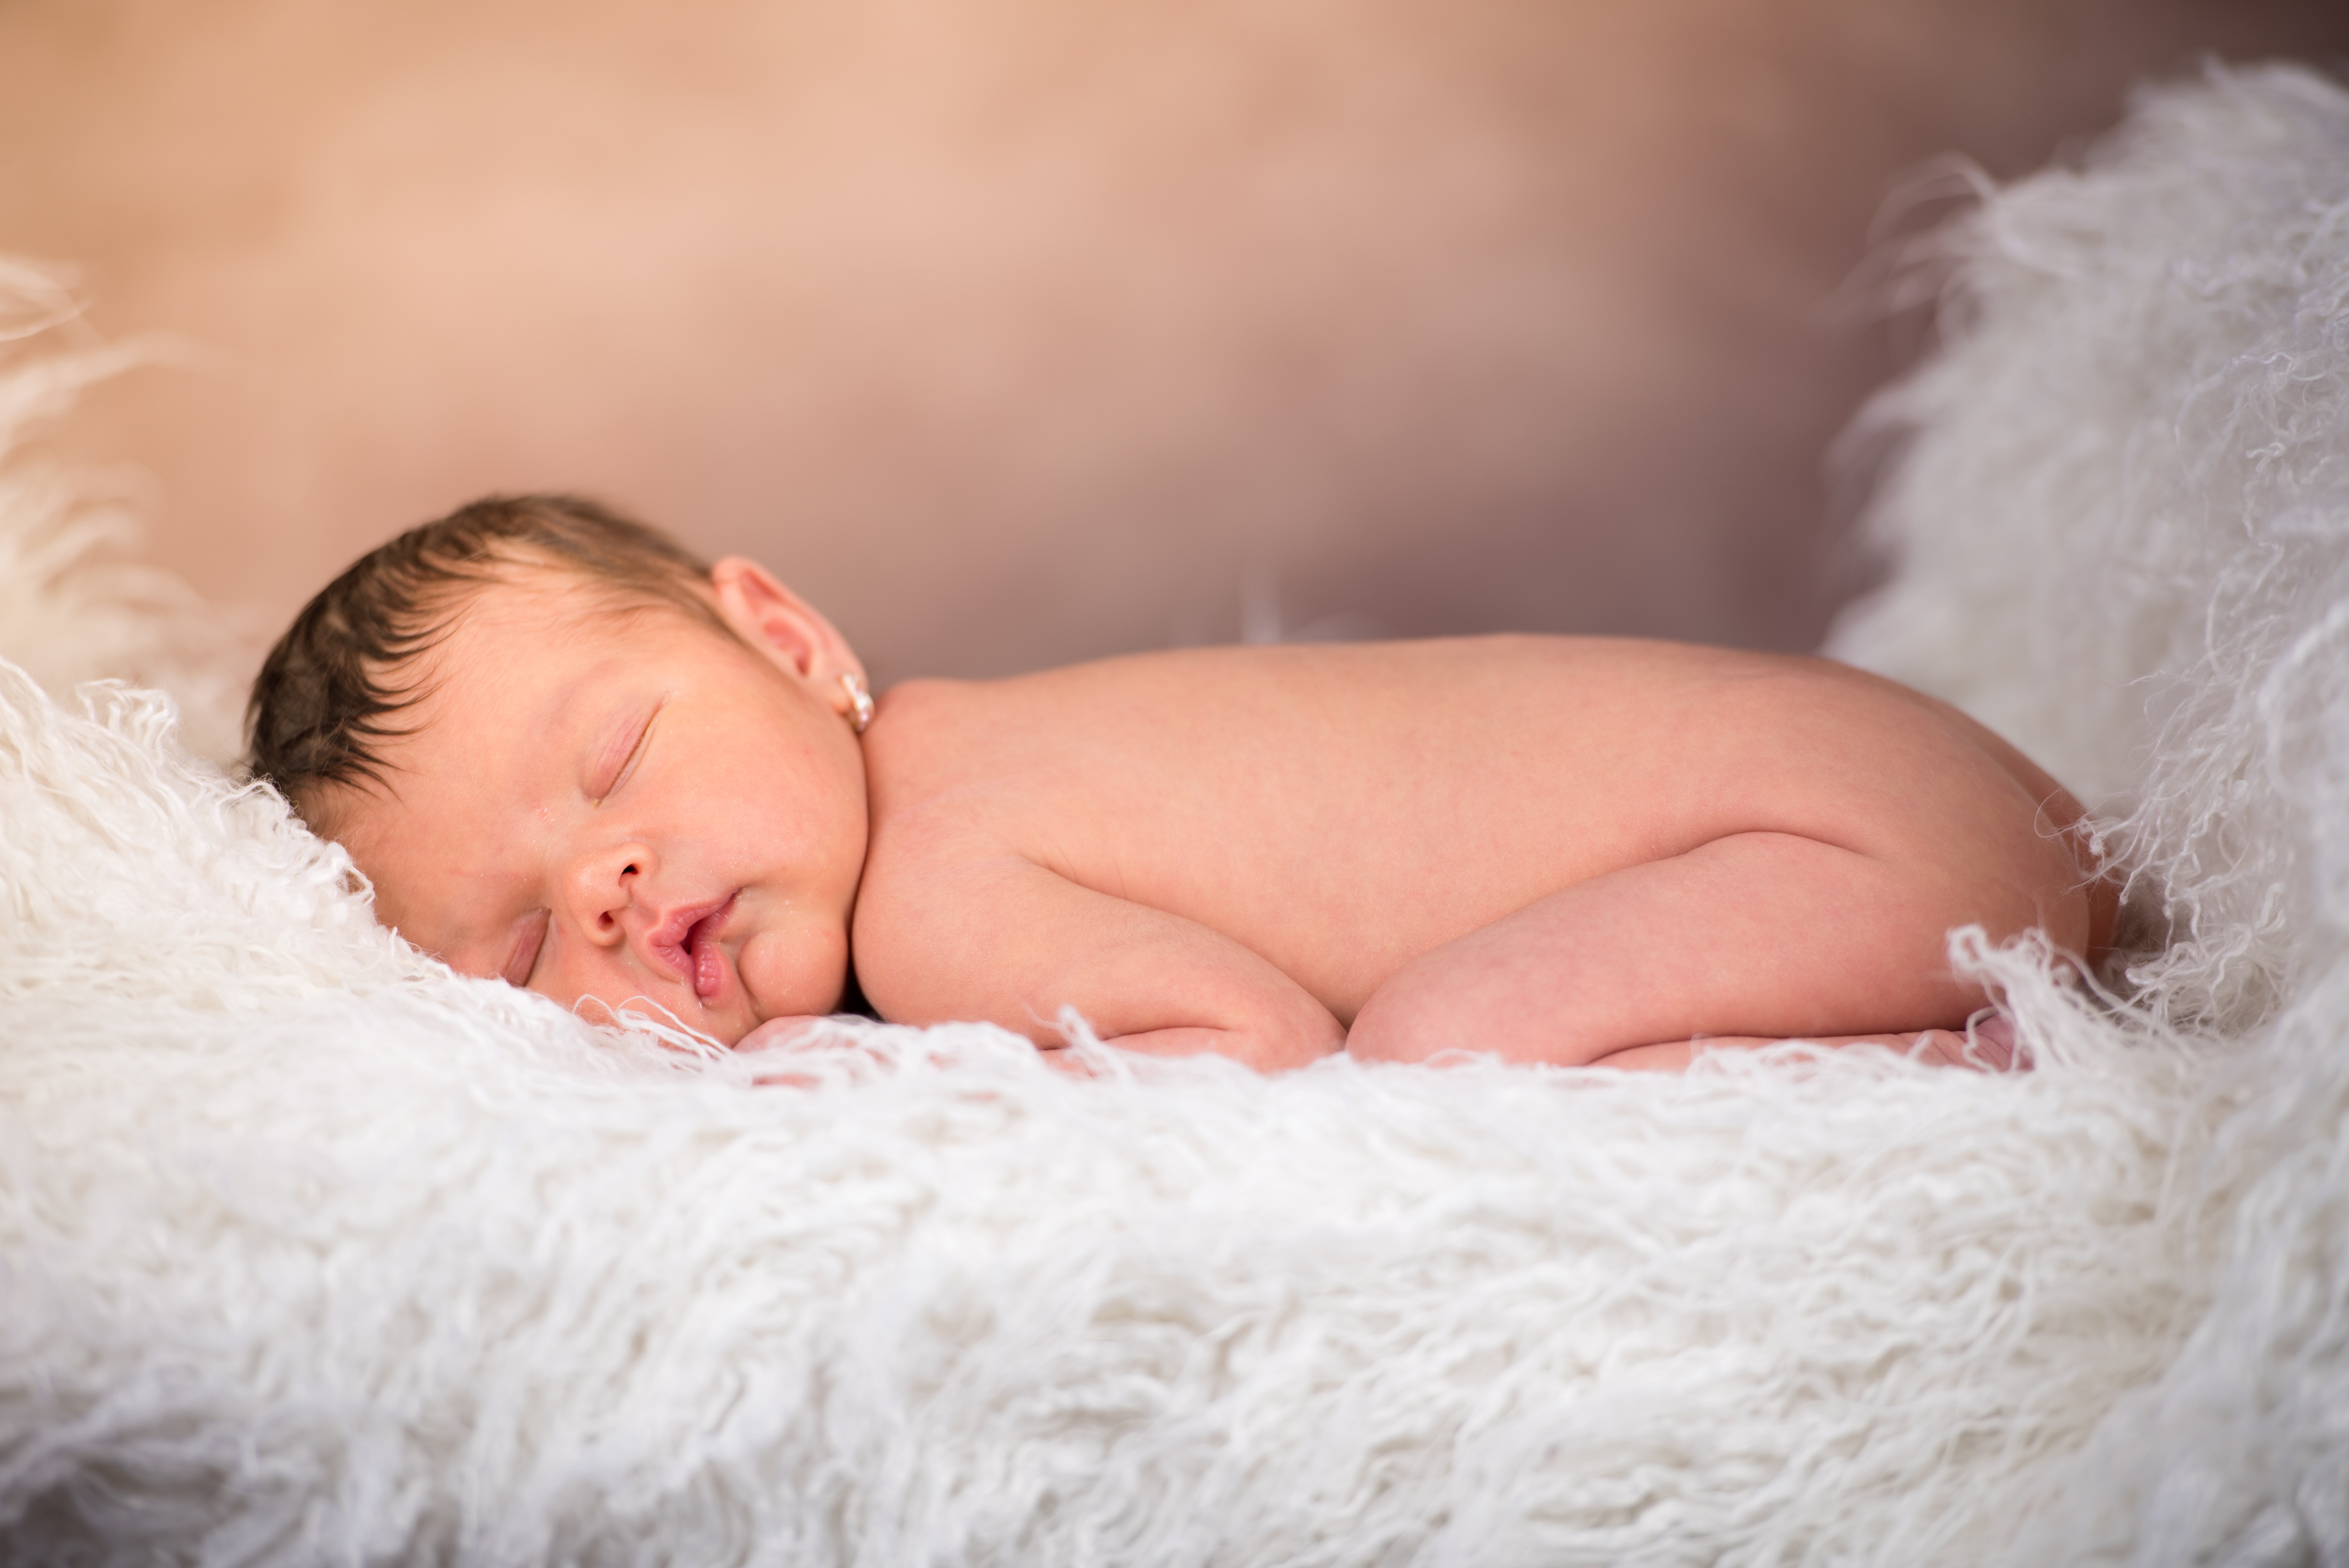
person, people, girl, woman, kid, home, cute, portrait, young, child, baby, smiling, smile, face, family, children, sleep, happy, infant, little, adorable